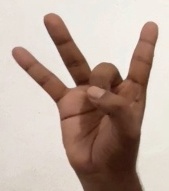
ASL sign: 8